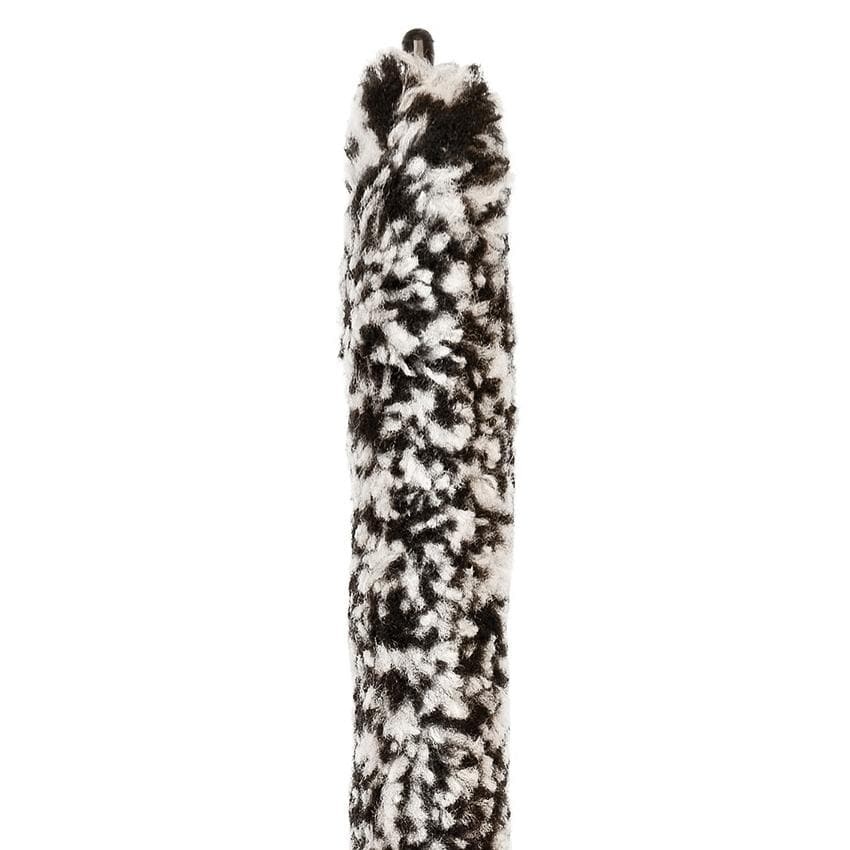
Rico Flute Pad Guard
Conveniently and completely remove moisture from your reeds with the Rico by D'Addario pad guards, made to absorb condensation with minimal residue.
Brand: Rico
Category: Arts & Entertainment > Hobbies & Creative Arts > Musical Instrument & Orchestra Accessories > Woodwind Instrument Accessories > Flute Accessories > Flute Care & Cleaning